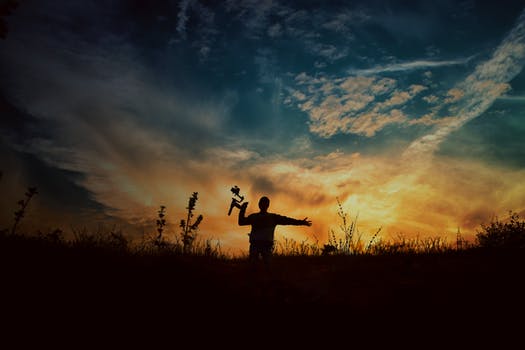
Label: No Watermark